Regatta of the Historical Marine Republics

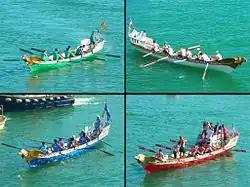
The four vessels of the regatta. From the top to the left, clockwise, Venice, Genoa, Pisa and Amalfi

The Regatta of the Historical Maritime Republics (or Palio of the Historical Maritime Republics) is a sporting event of historical re-enactment. It was first established in 1955, with the aim of recalling the rivalry of the most famous Italian maritime republics: those of Republic of Amalfi, Republic of Pisa, Republic of Genoa and Republic of Venice, during which four rowing crews representing each of the republics compete against each other. This event, held under the patronage of the President of the Italian Republic, takes place every year on a day between the end of May and the beginning of July, and is hosted in rotation between these cities. The regatta is preceded by a historical procession, during which parade through the streets of the city organizing some figures that play the role of ancient characters that characterized each republic.